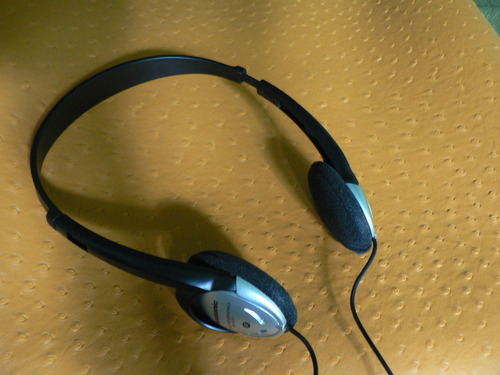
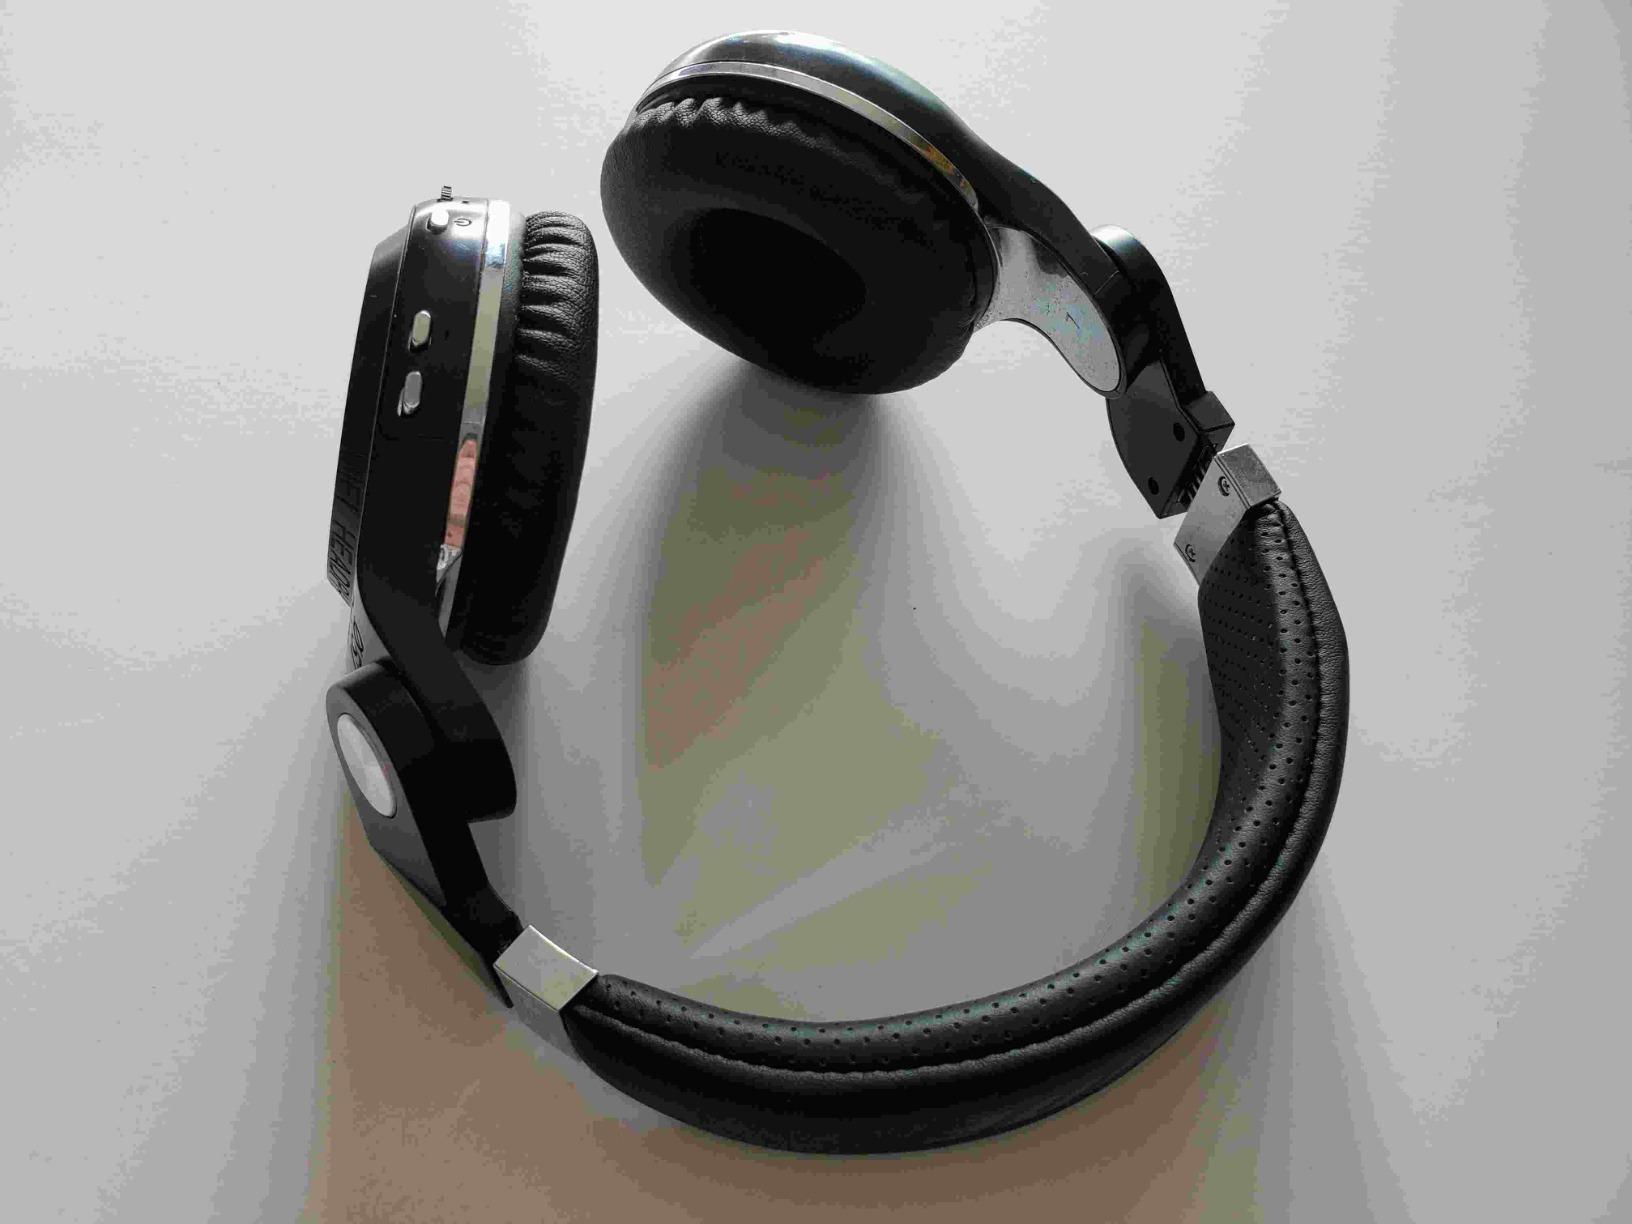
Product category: headphones
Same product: no